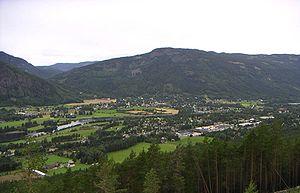
Hallingdal est une vallée située en Norvège à distance égale de Oslo et de Bergen.